Commercial Orbital Transportation Services

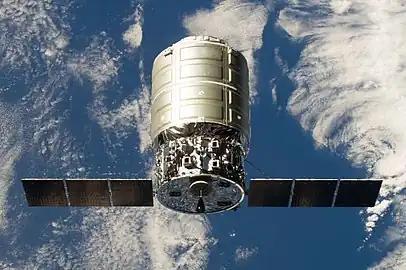
Cygnus approaches the ISS on its COTS demonstration flight.

By 18 June 2007, NASA had signed separate non-reimbursable Space Act Agreements with three additional firms, Constellation Services International (CSI), SpaceDev and Spacehab. These agreements included no financial support, however NASA agreed to share information to help the companies to develop their proposed vehicles.